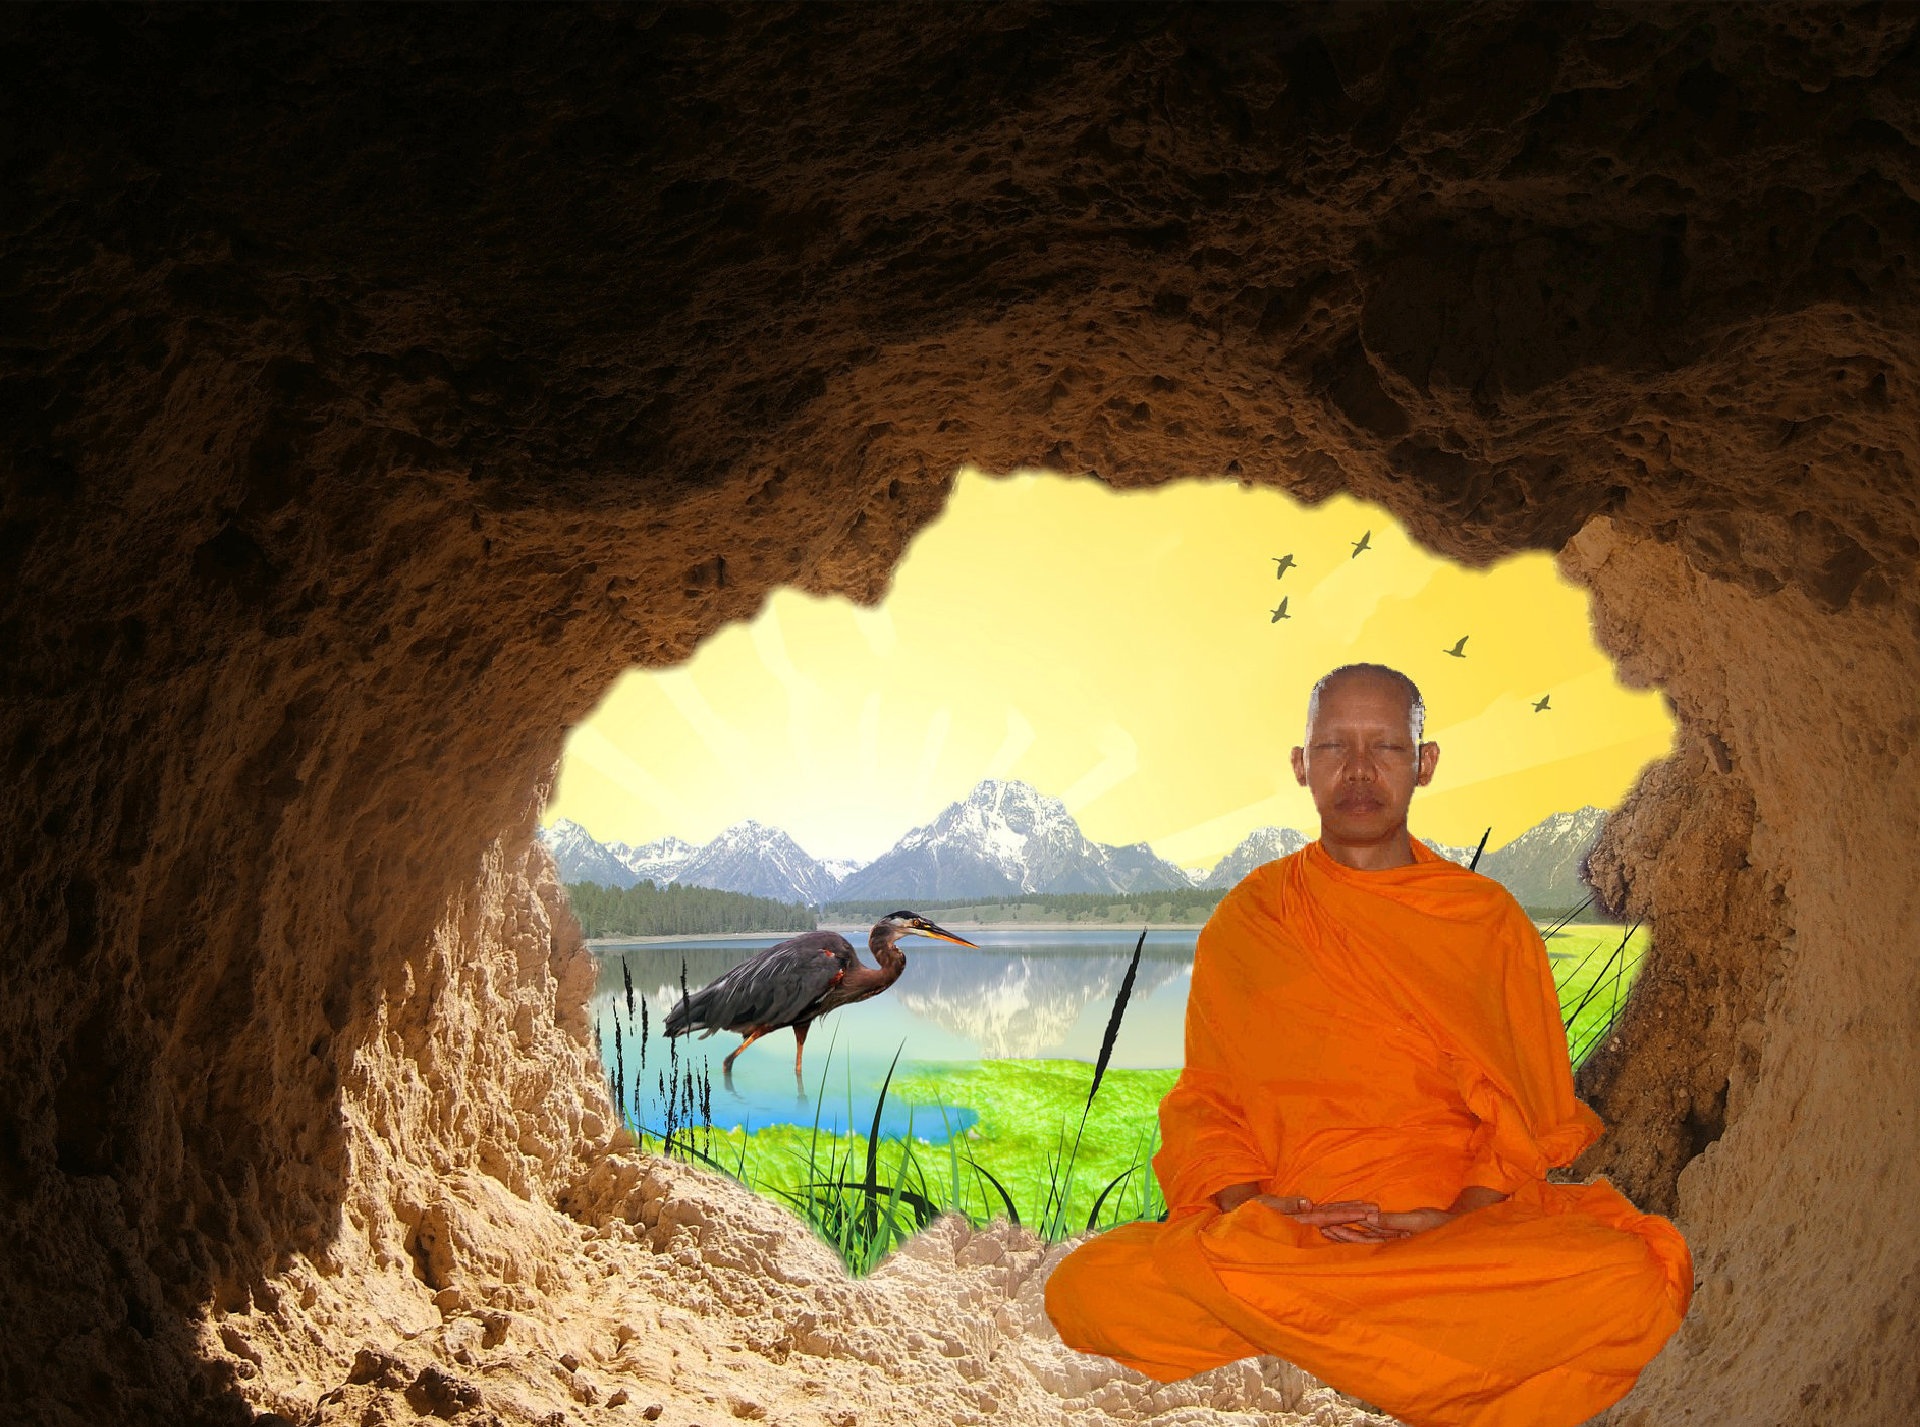
formation, orange, cave, monk, buddhist, buddhism, religion, asia, human, pray, geology, meditation, faith, monastery, prayer, holy, wadi, caving, landform, enlightenment, buddhists, geographical feature